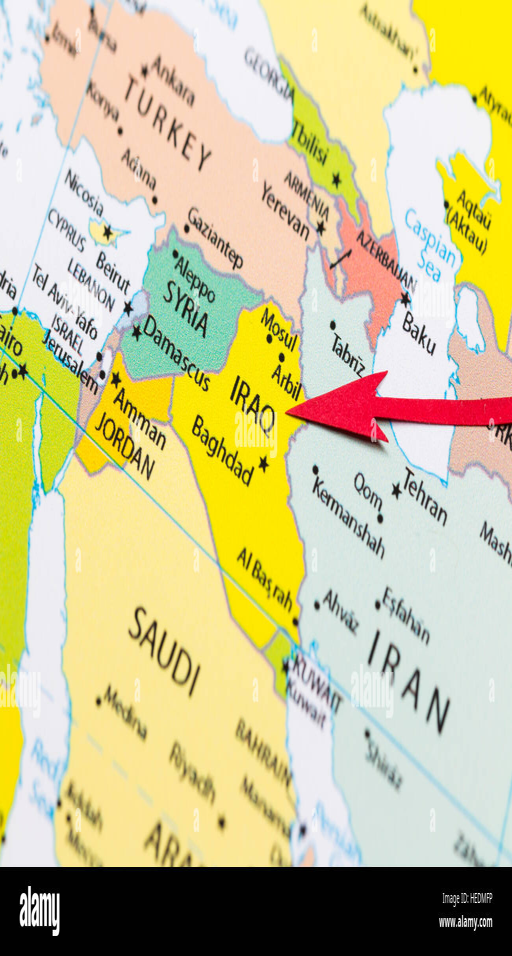
red arrow pointing federal republic on the map of continent